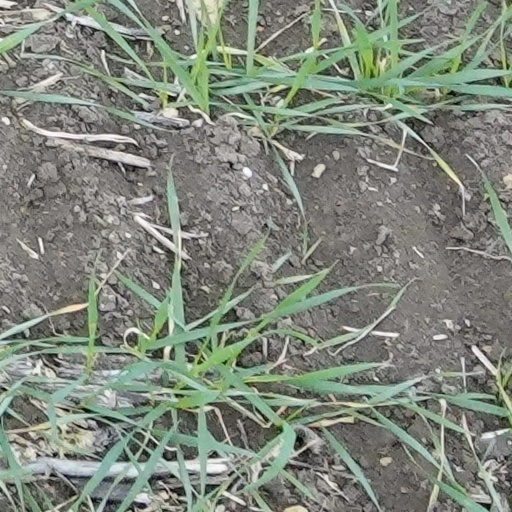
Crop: wheat